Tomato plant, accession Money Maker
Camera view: horizontal (90 deg, fisheye); turntable rotation: 90 degrees
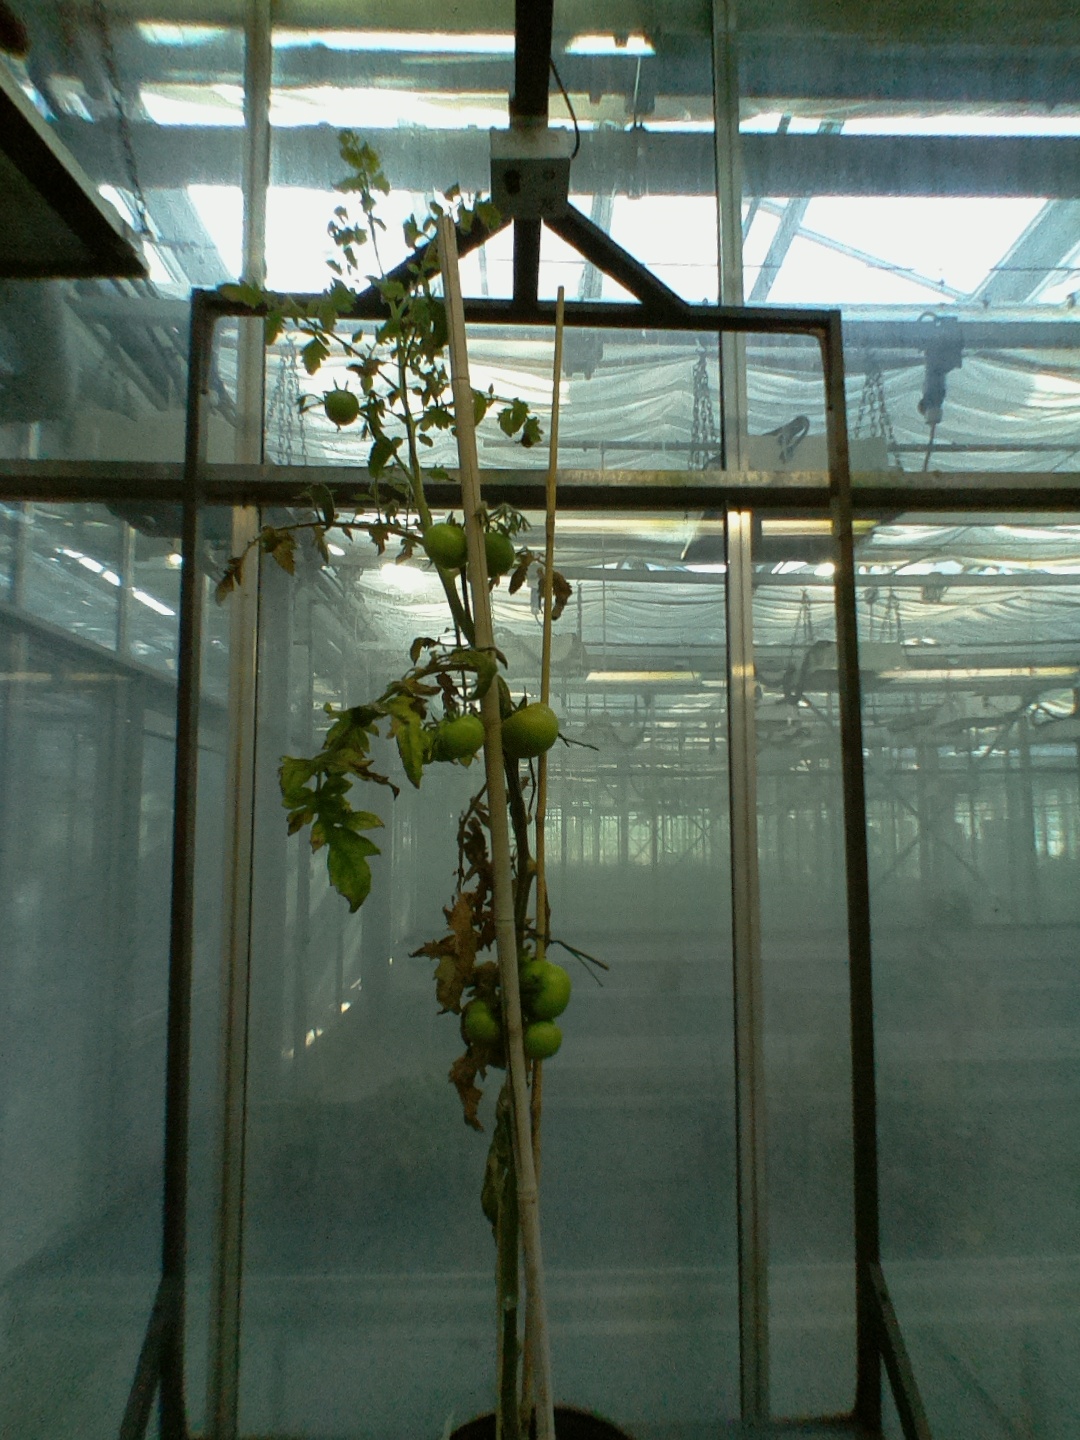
BBCH growth stage 79: 90% -100% of final fruit size